Matt Cross (wrestler)

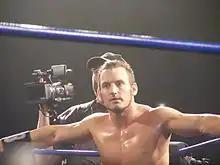
M-Dogg 20 at a Chikara show in April 2010

During November 2009, Capiccioni participated in the Hulkamania tour of Australia, using the ring name Spartan 3000 and took part in a best of three match series for a prize of US$25,000 with Shannon Moore. Spartan won the first match on November 21, and Moore won the second on November 24. The rubber match ended in a draw on November 26, resulting in a ladder match for the final match of the tour two days later, which Spartan won.